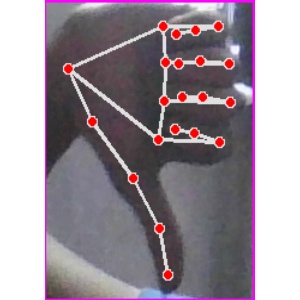
अक्षर: फ